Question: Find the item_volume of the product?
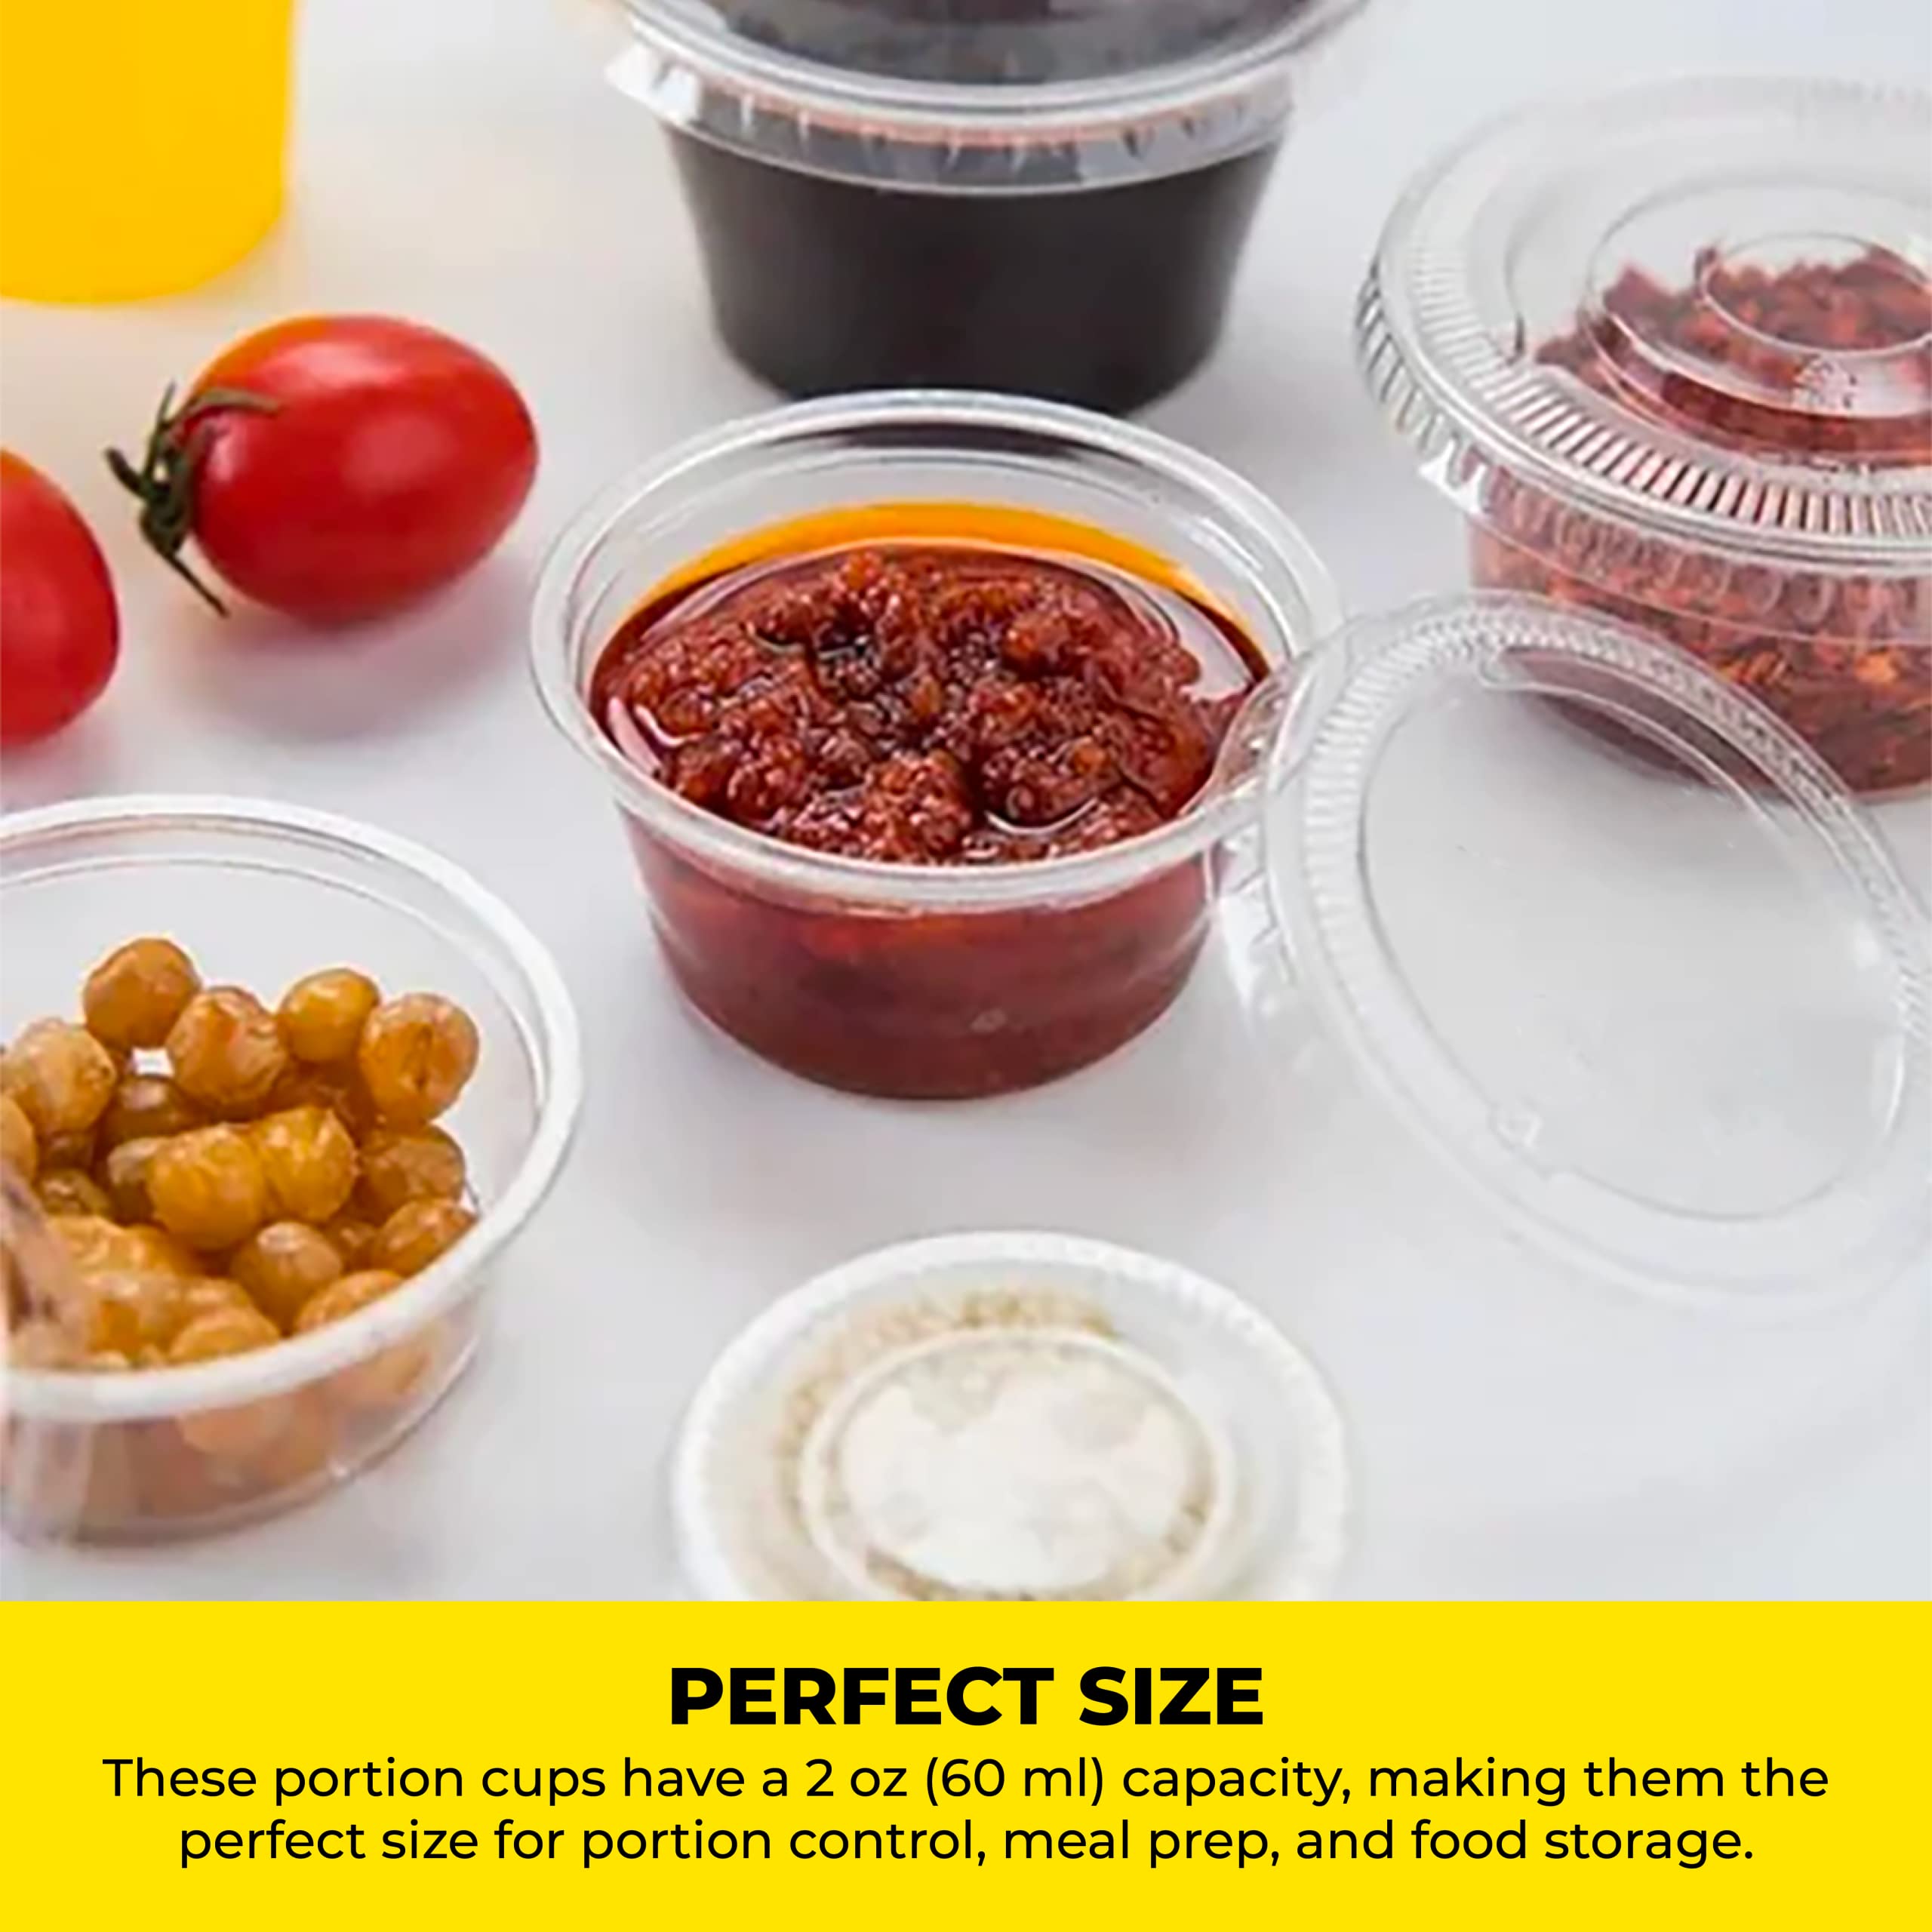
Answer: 60.0 millilitre